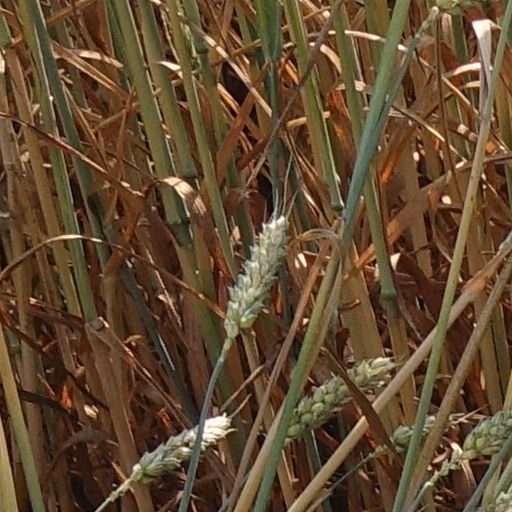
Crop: wheat